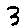
Label: 3